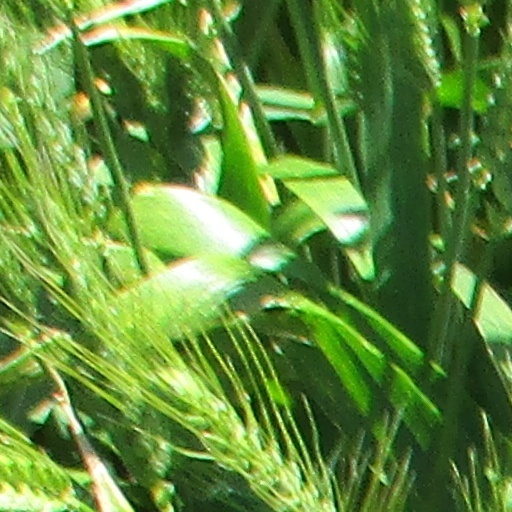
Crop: wheat